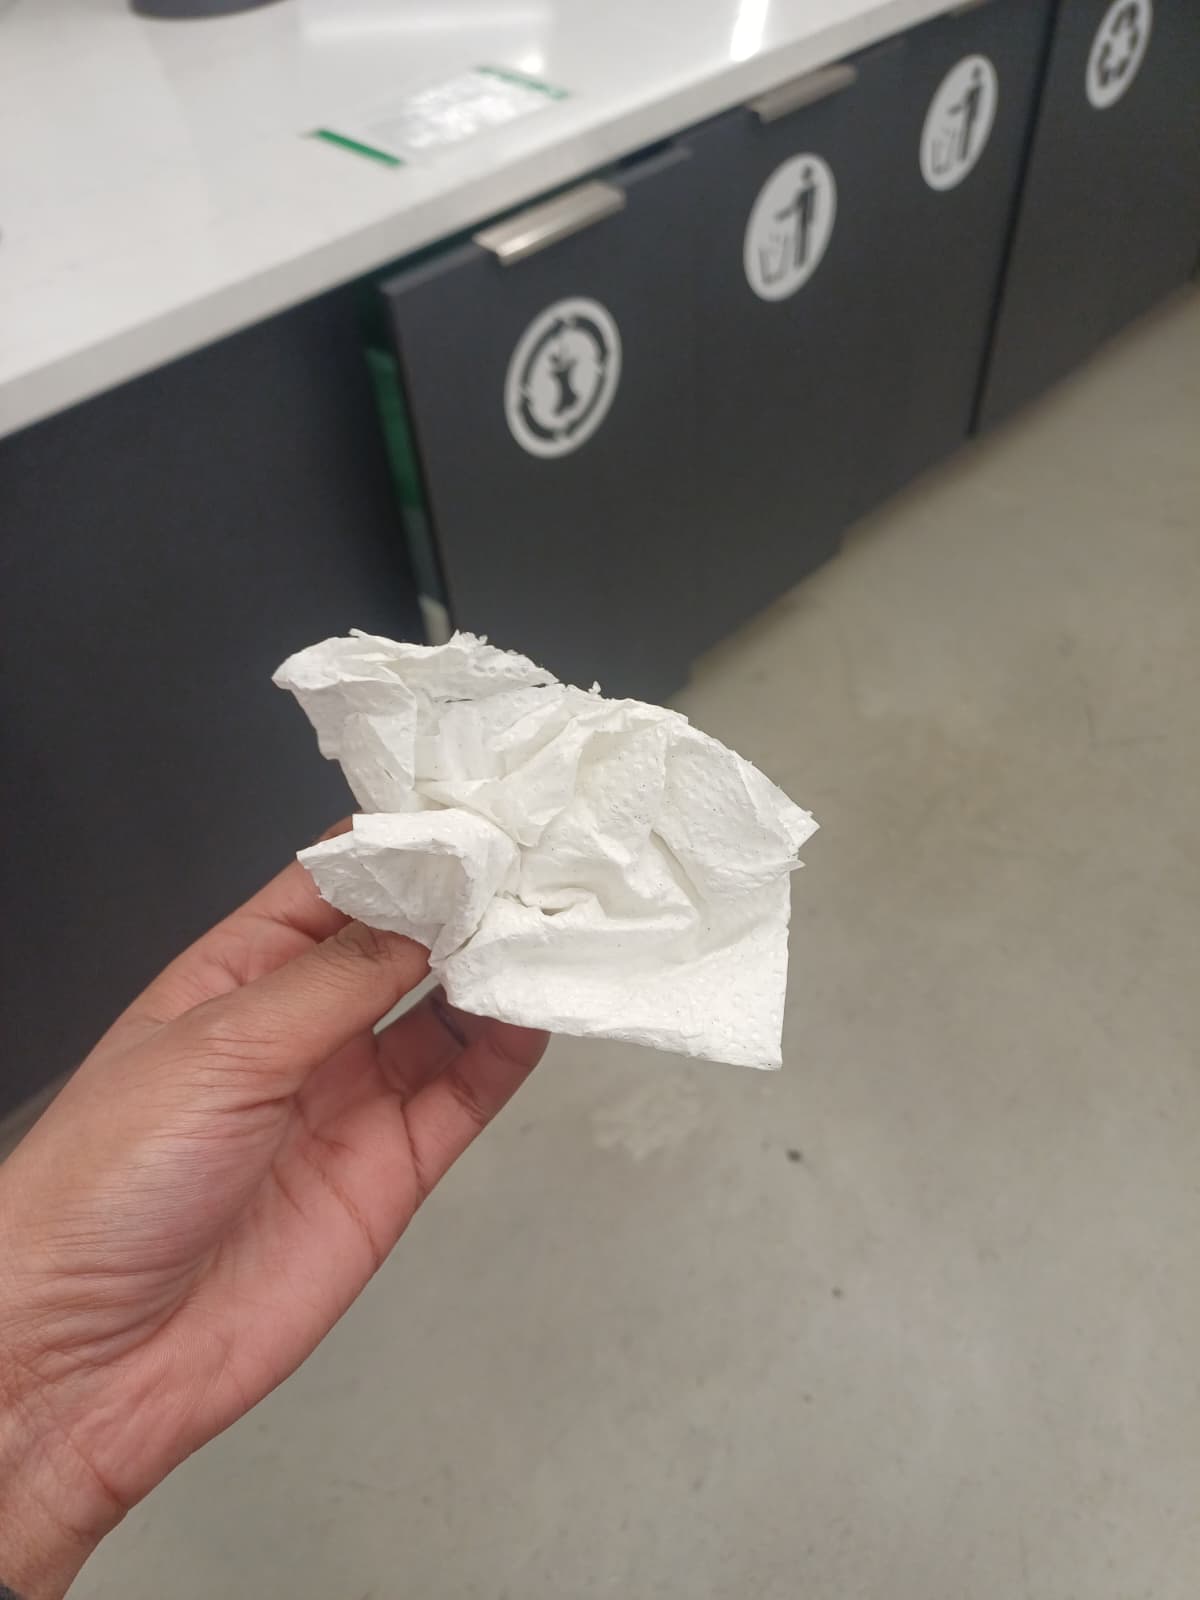
Label: tissues